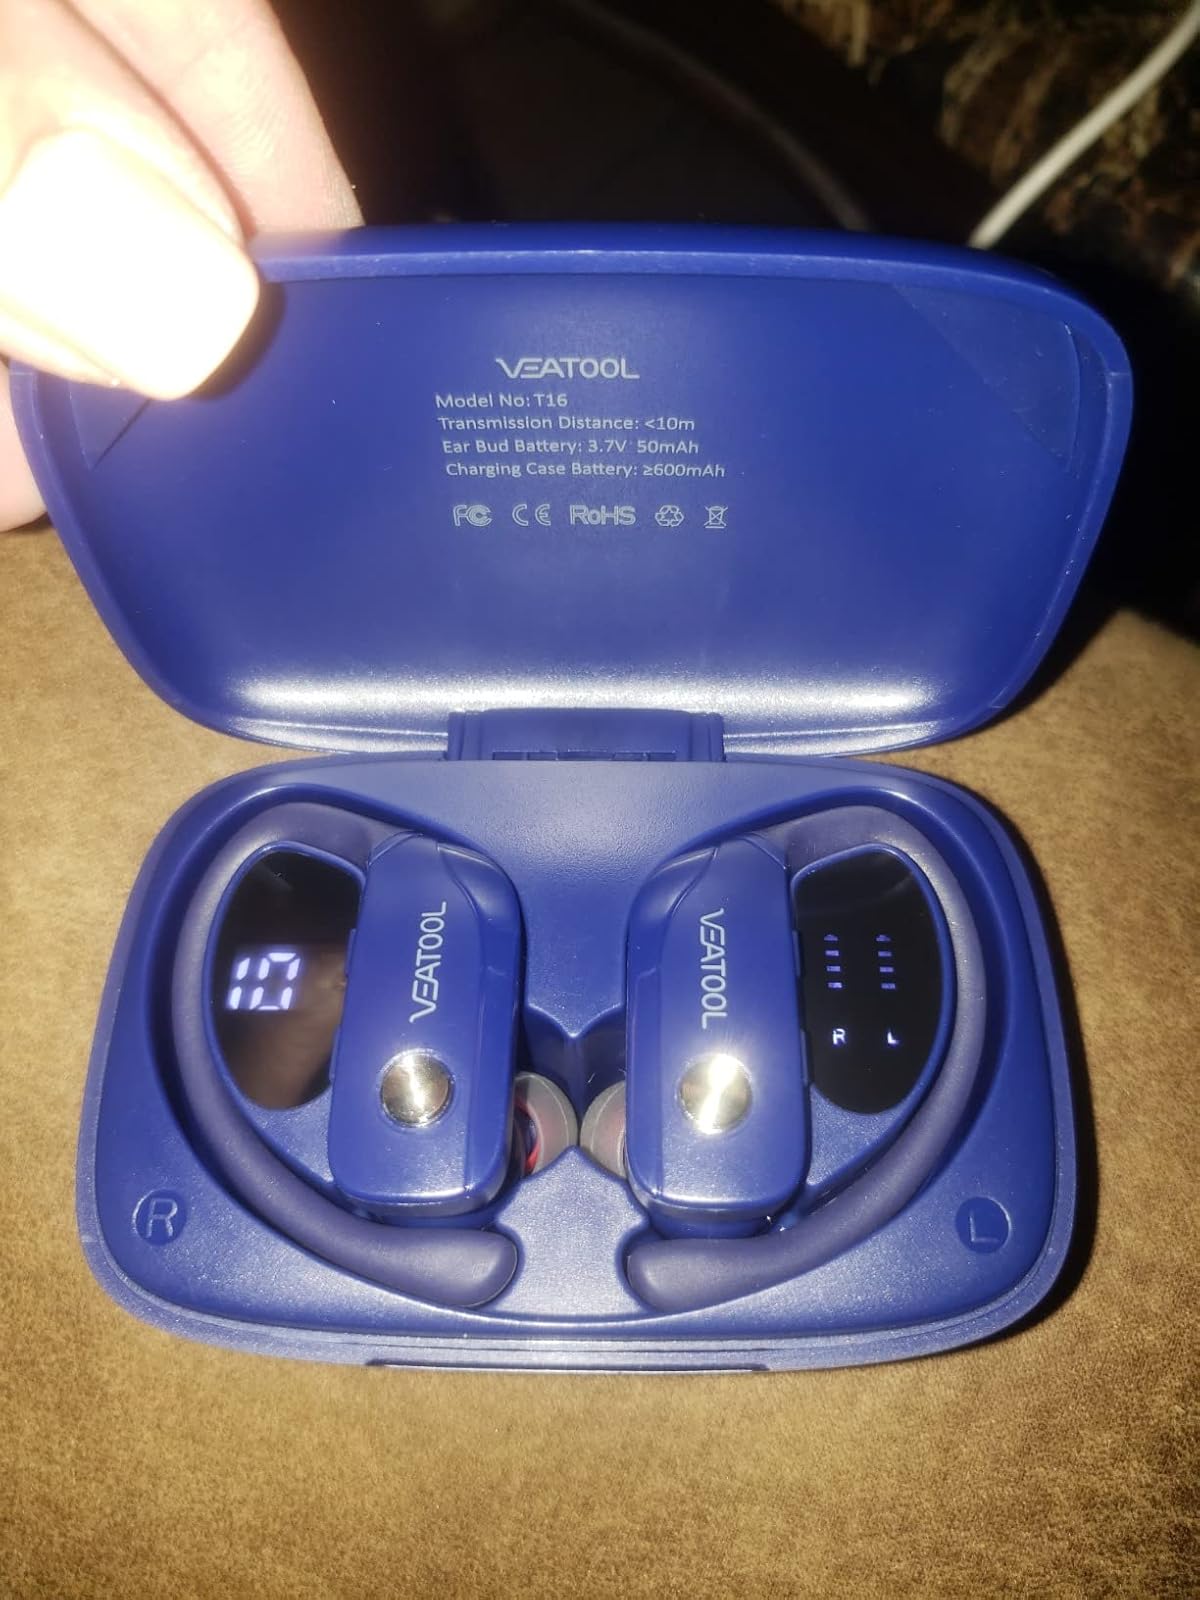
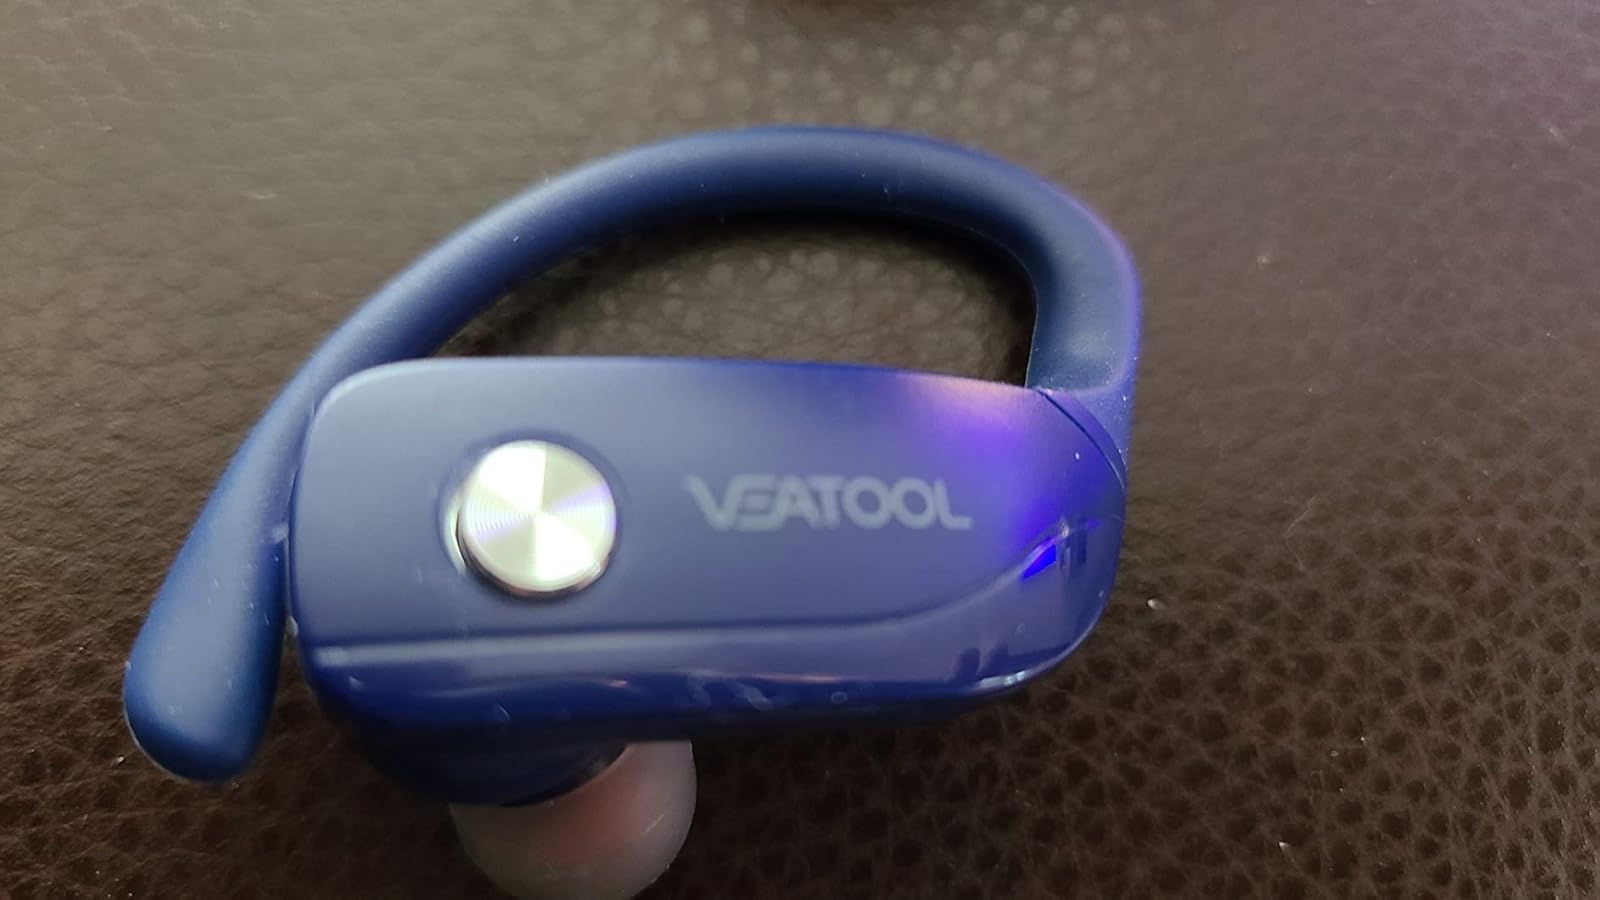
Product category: earbuds
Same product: yes